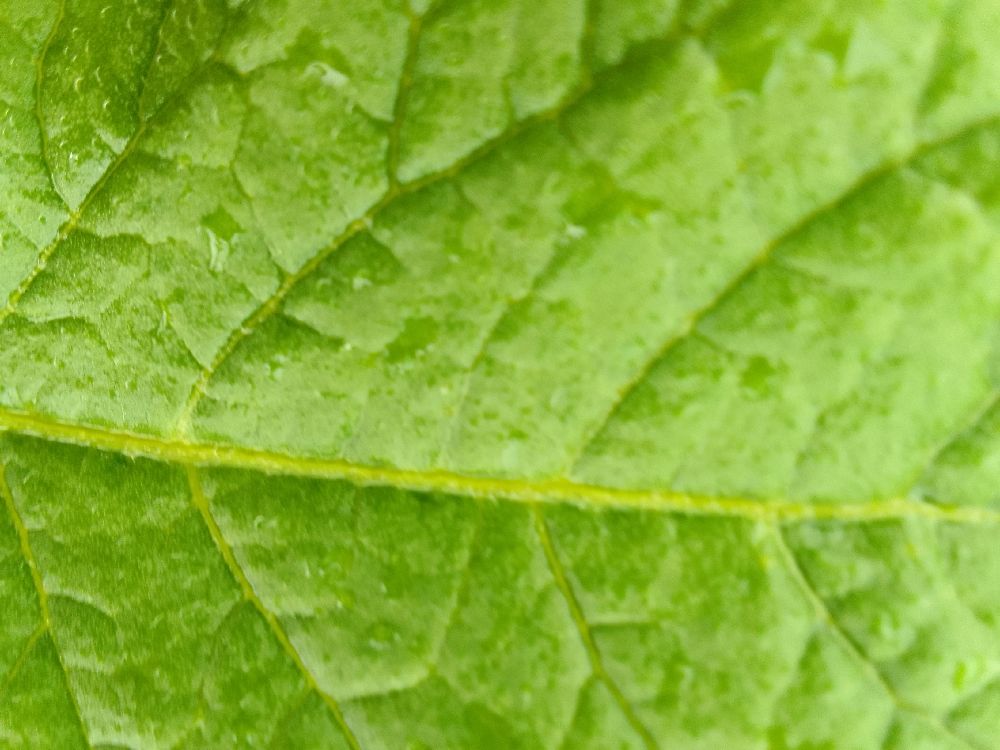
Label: Healthy